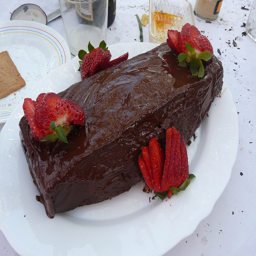
a piece of chocolate cake with sliced strawberries
The chocolate cake on the plate is topped with strawberries.
A piece of chocolate cake with sliced strawberries.
There is a piece of chocolate cake that is on the table
a close up of a piece of cake on a plate